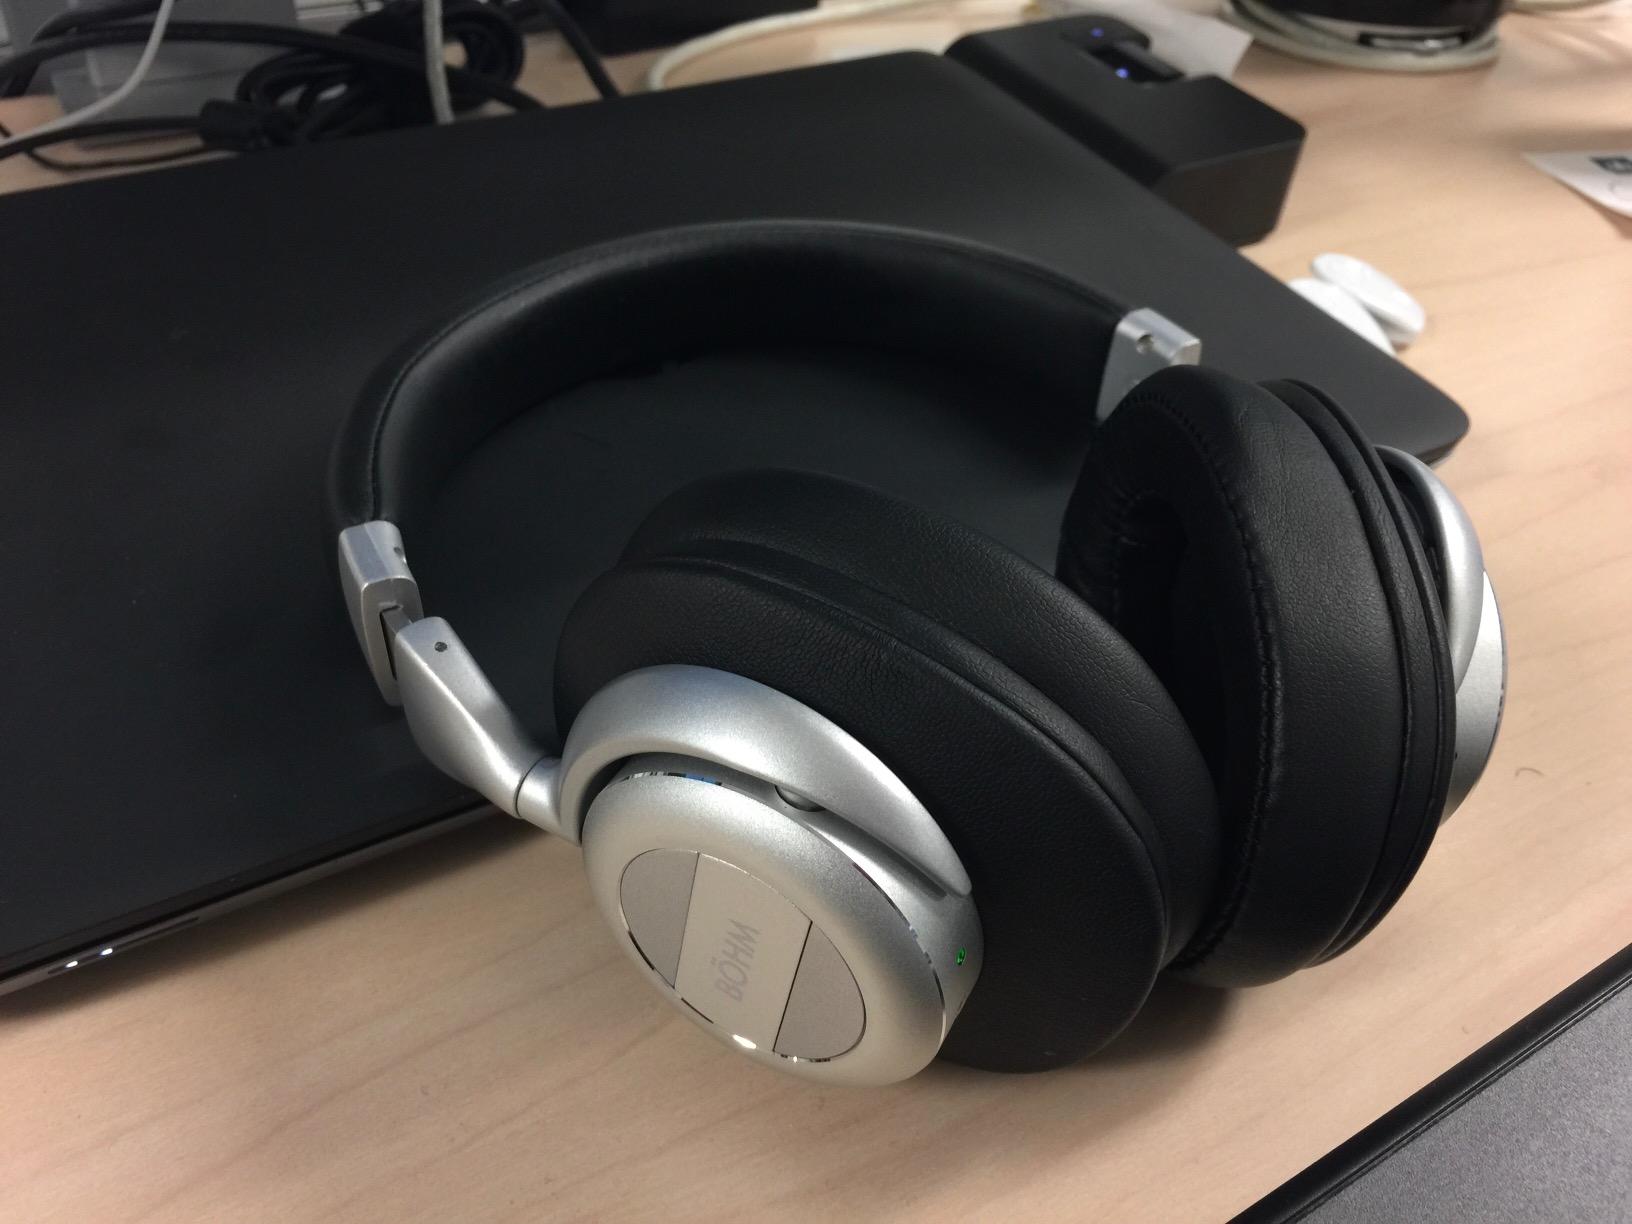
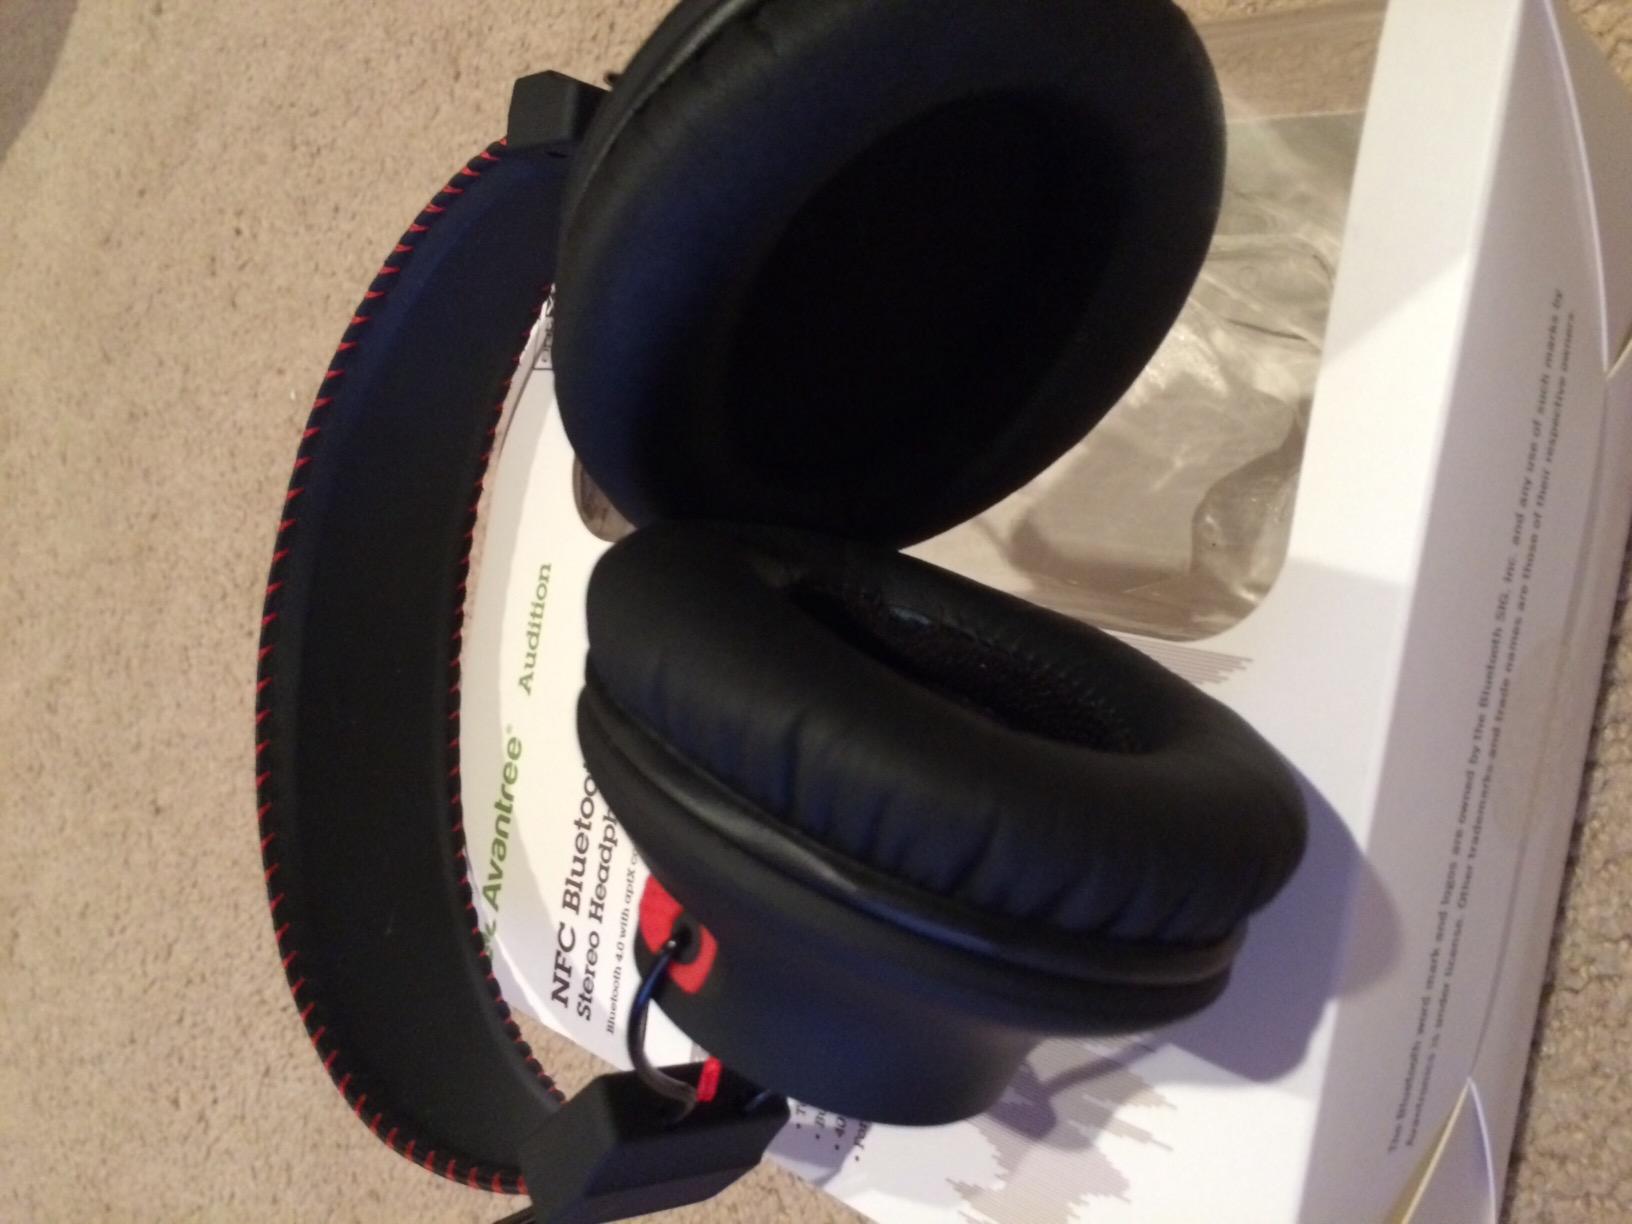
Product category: headphones
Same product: no